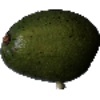
Label: Avocado 1